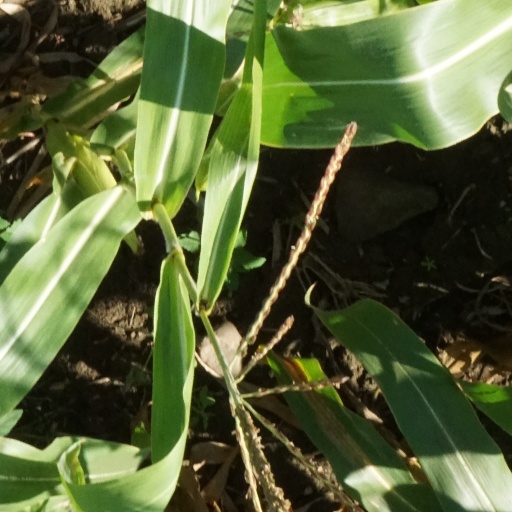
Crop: maize; corn